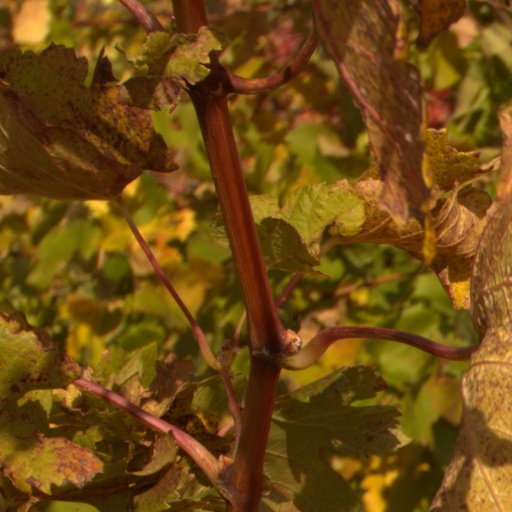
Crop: grape